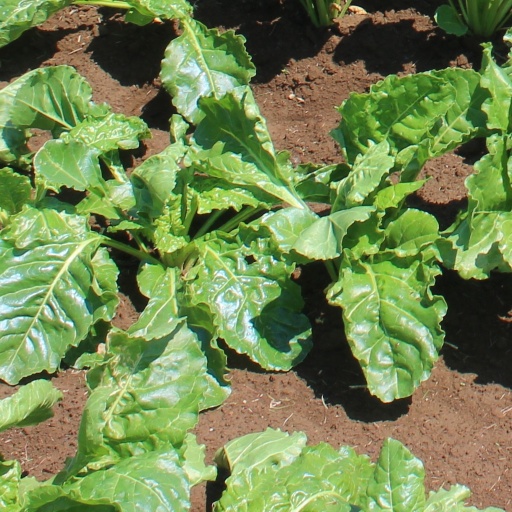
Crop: sugar beet